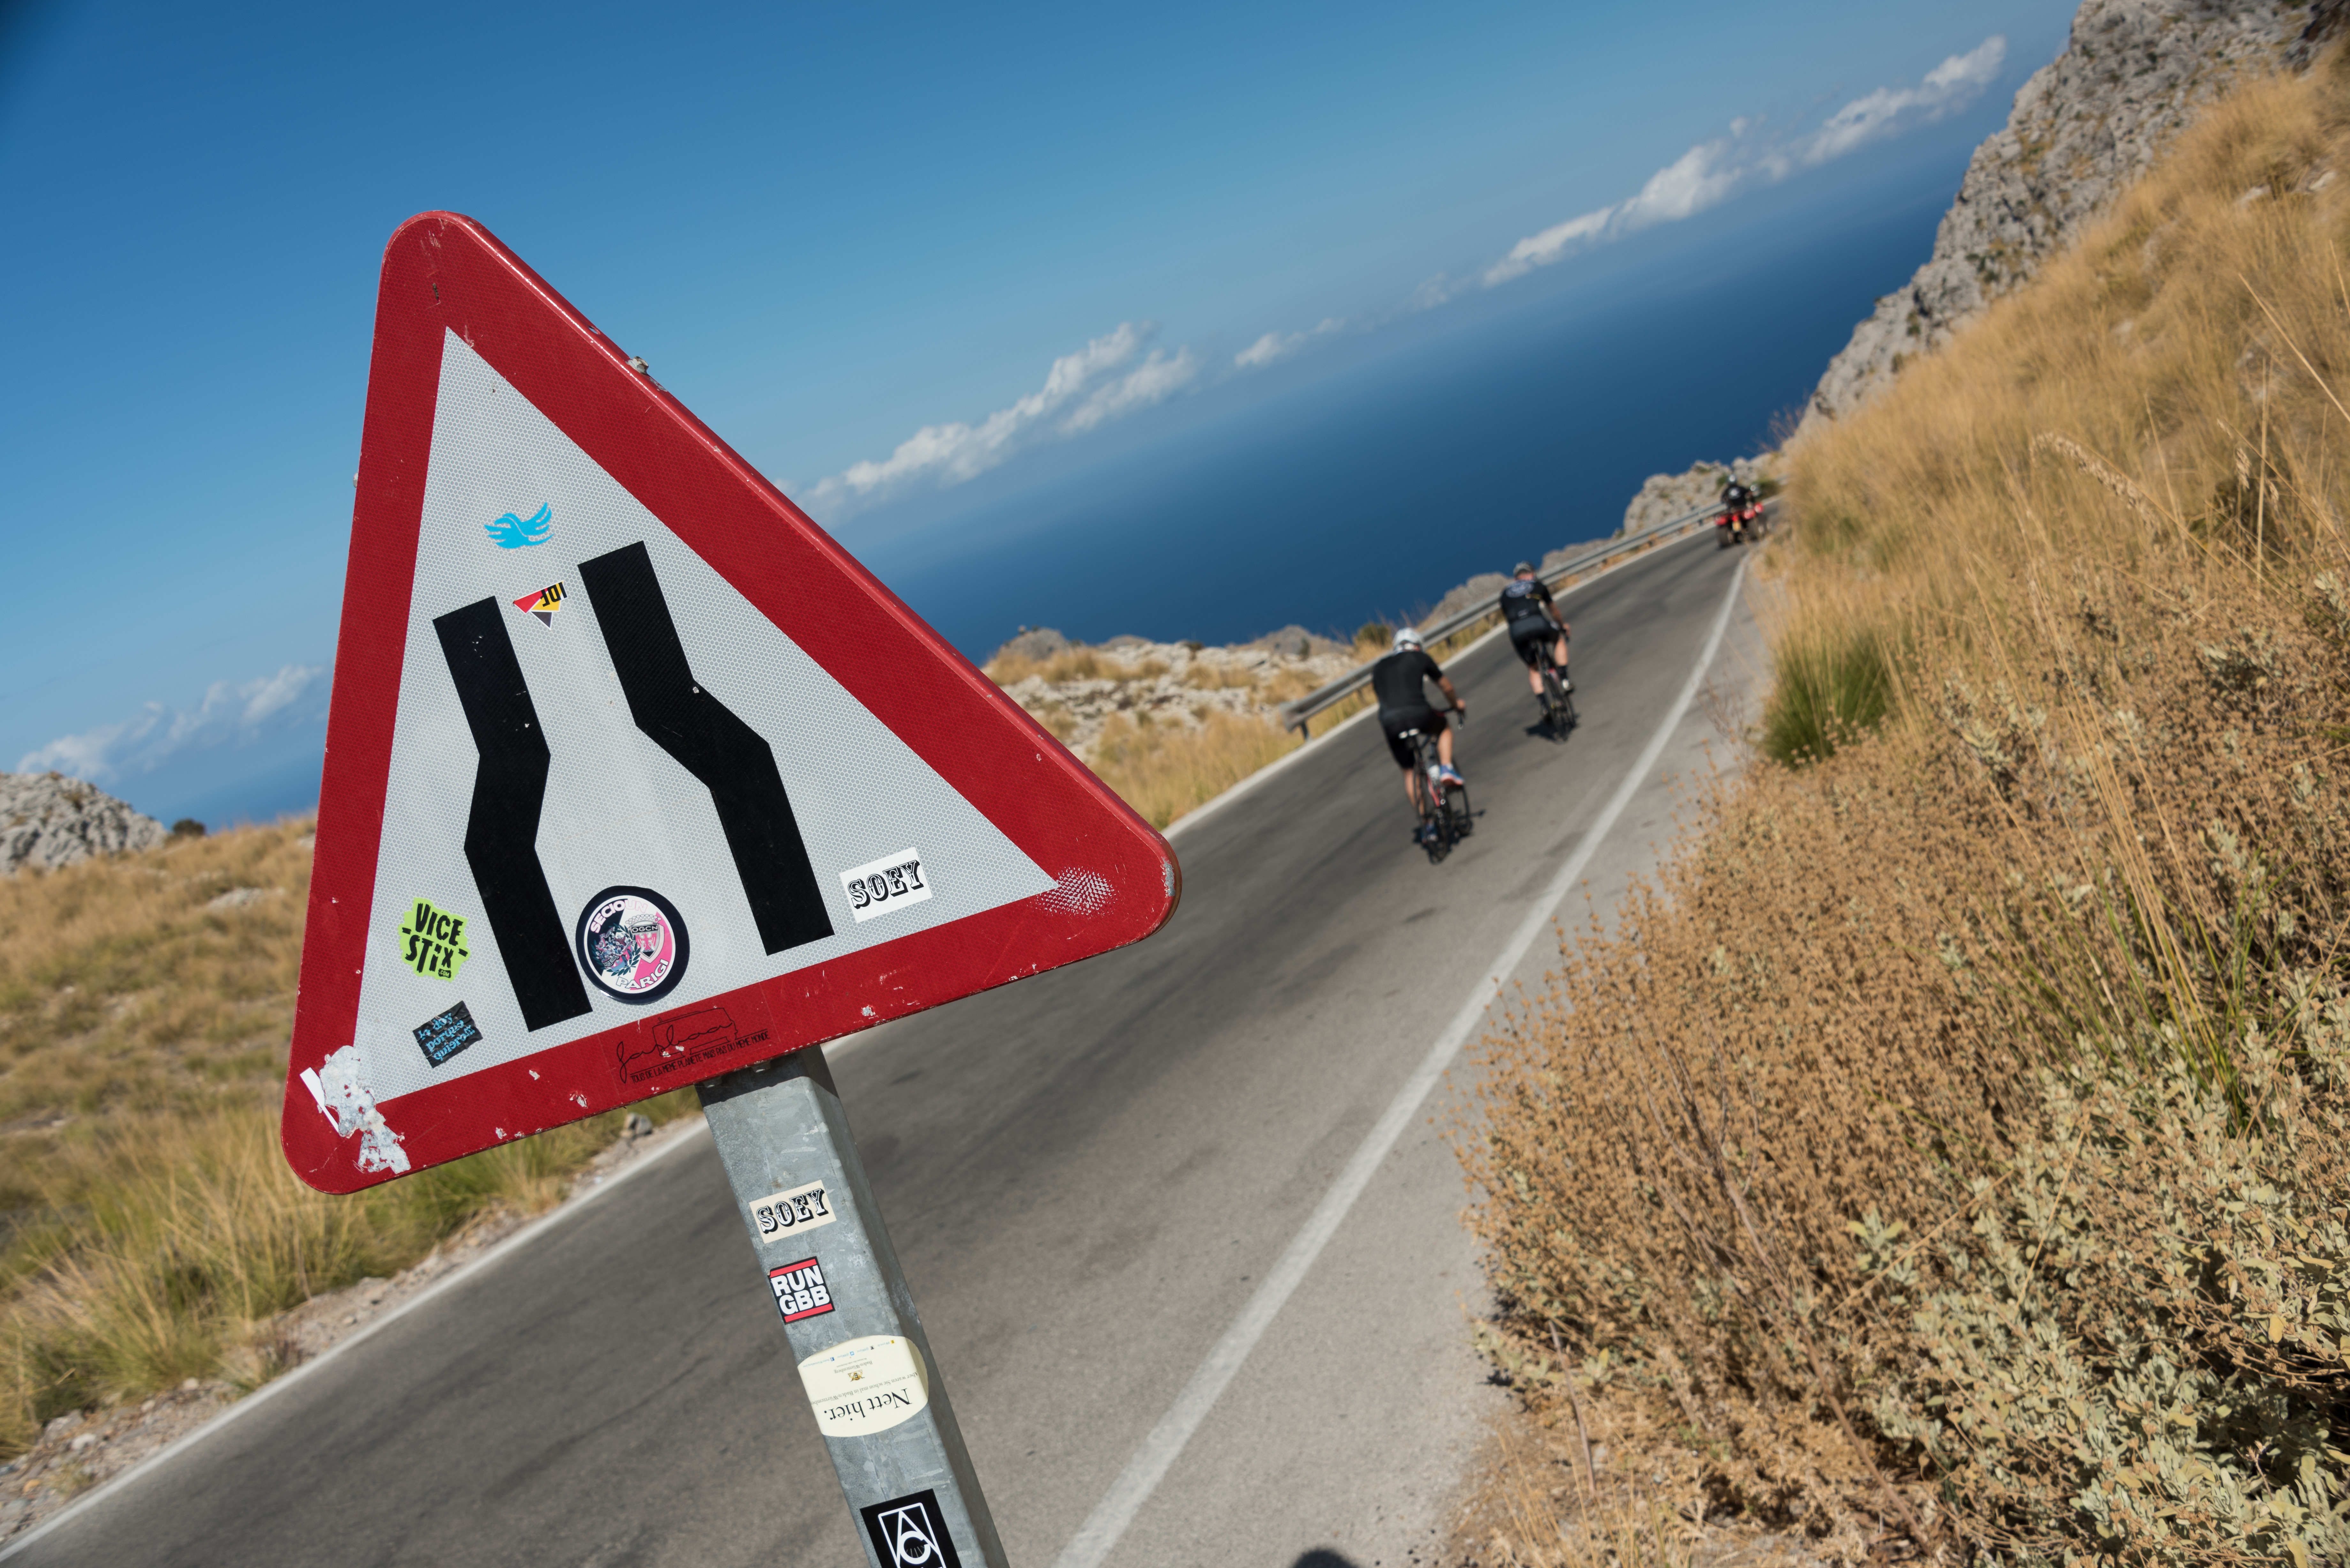
landscape, sea, mountain, road, sport, adventure, highway, mountain range, summer, sign, mediterranean, holiday, road trip, spain, mallorca, cyclists, traffic sign, mountain pass, holiday in mallorca, mountainous landforms